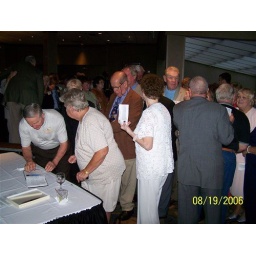
Some action at the sign in table